Ingonish

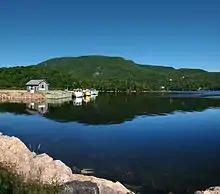
Ingonish Harbour

Ingonish is a popular tourist destination in Victoria County, Cape Breton Island, Nova Scotia, Canada. The regional economy is tied to fishing and tourism. Tourist facilities include Cape Breton Highlands National Park, the Keltic Lodge, a year-round gravity sports facility, Ski Cape Smokey, and a public golf course, the Highlands Links.